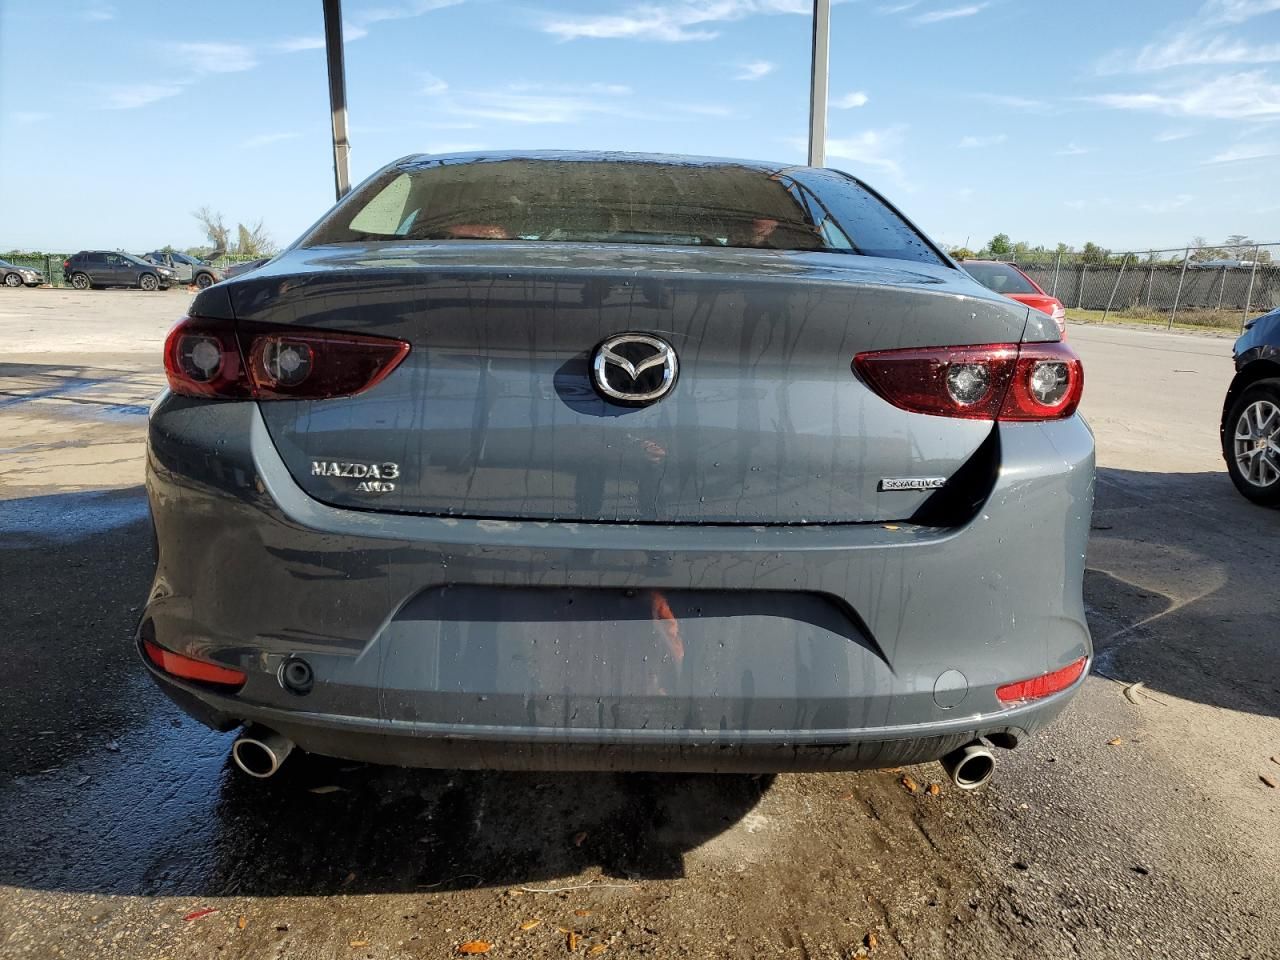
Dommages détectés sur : plaque d'immatriculation arrière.
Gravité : majeur